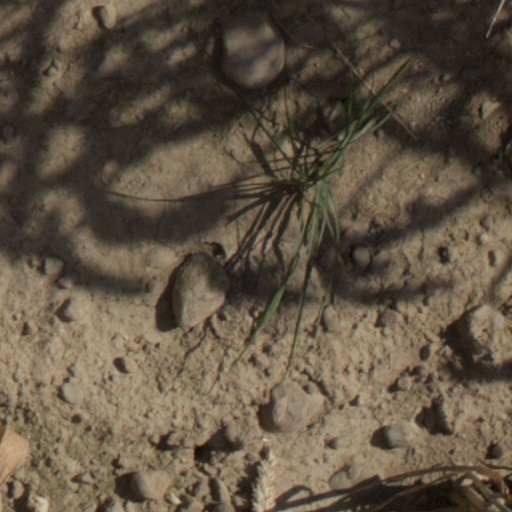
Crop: wheat